Question: Please indicate a possible affordance area of the chair that can be used for sitting
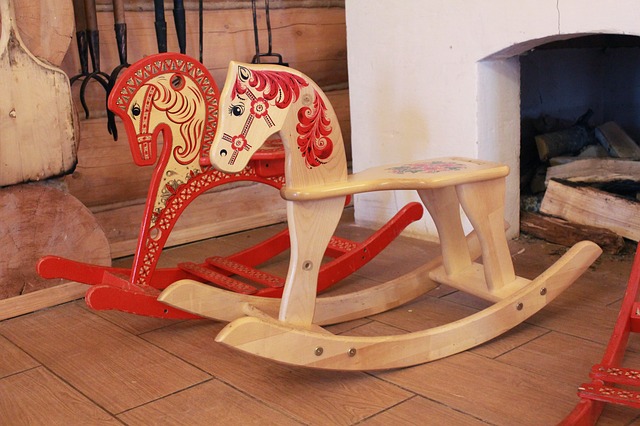
Answer: [357, 150, 516, 185]